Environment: real
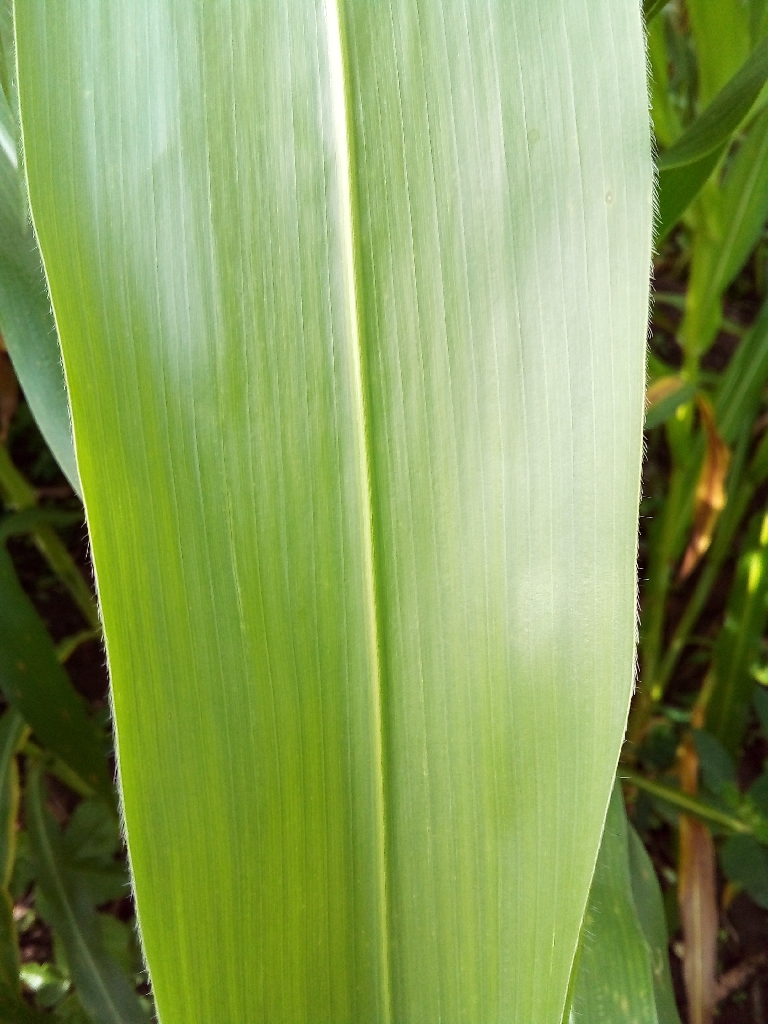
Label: healthy